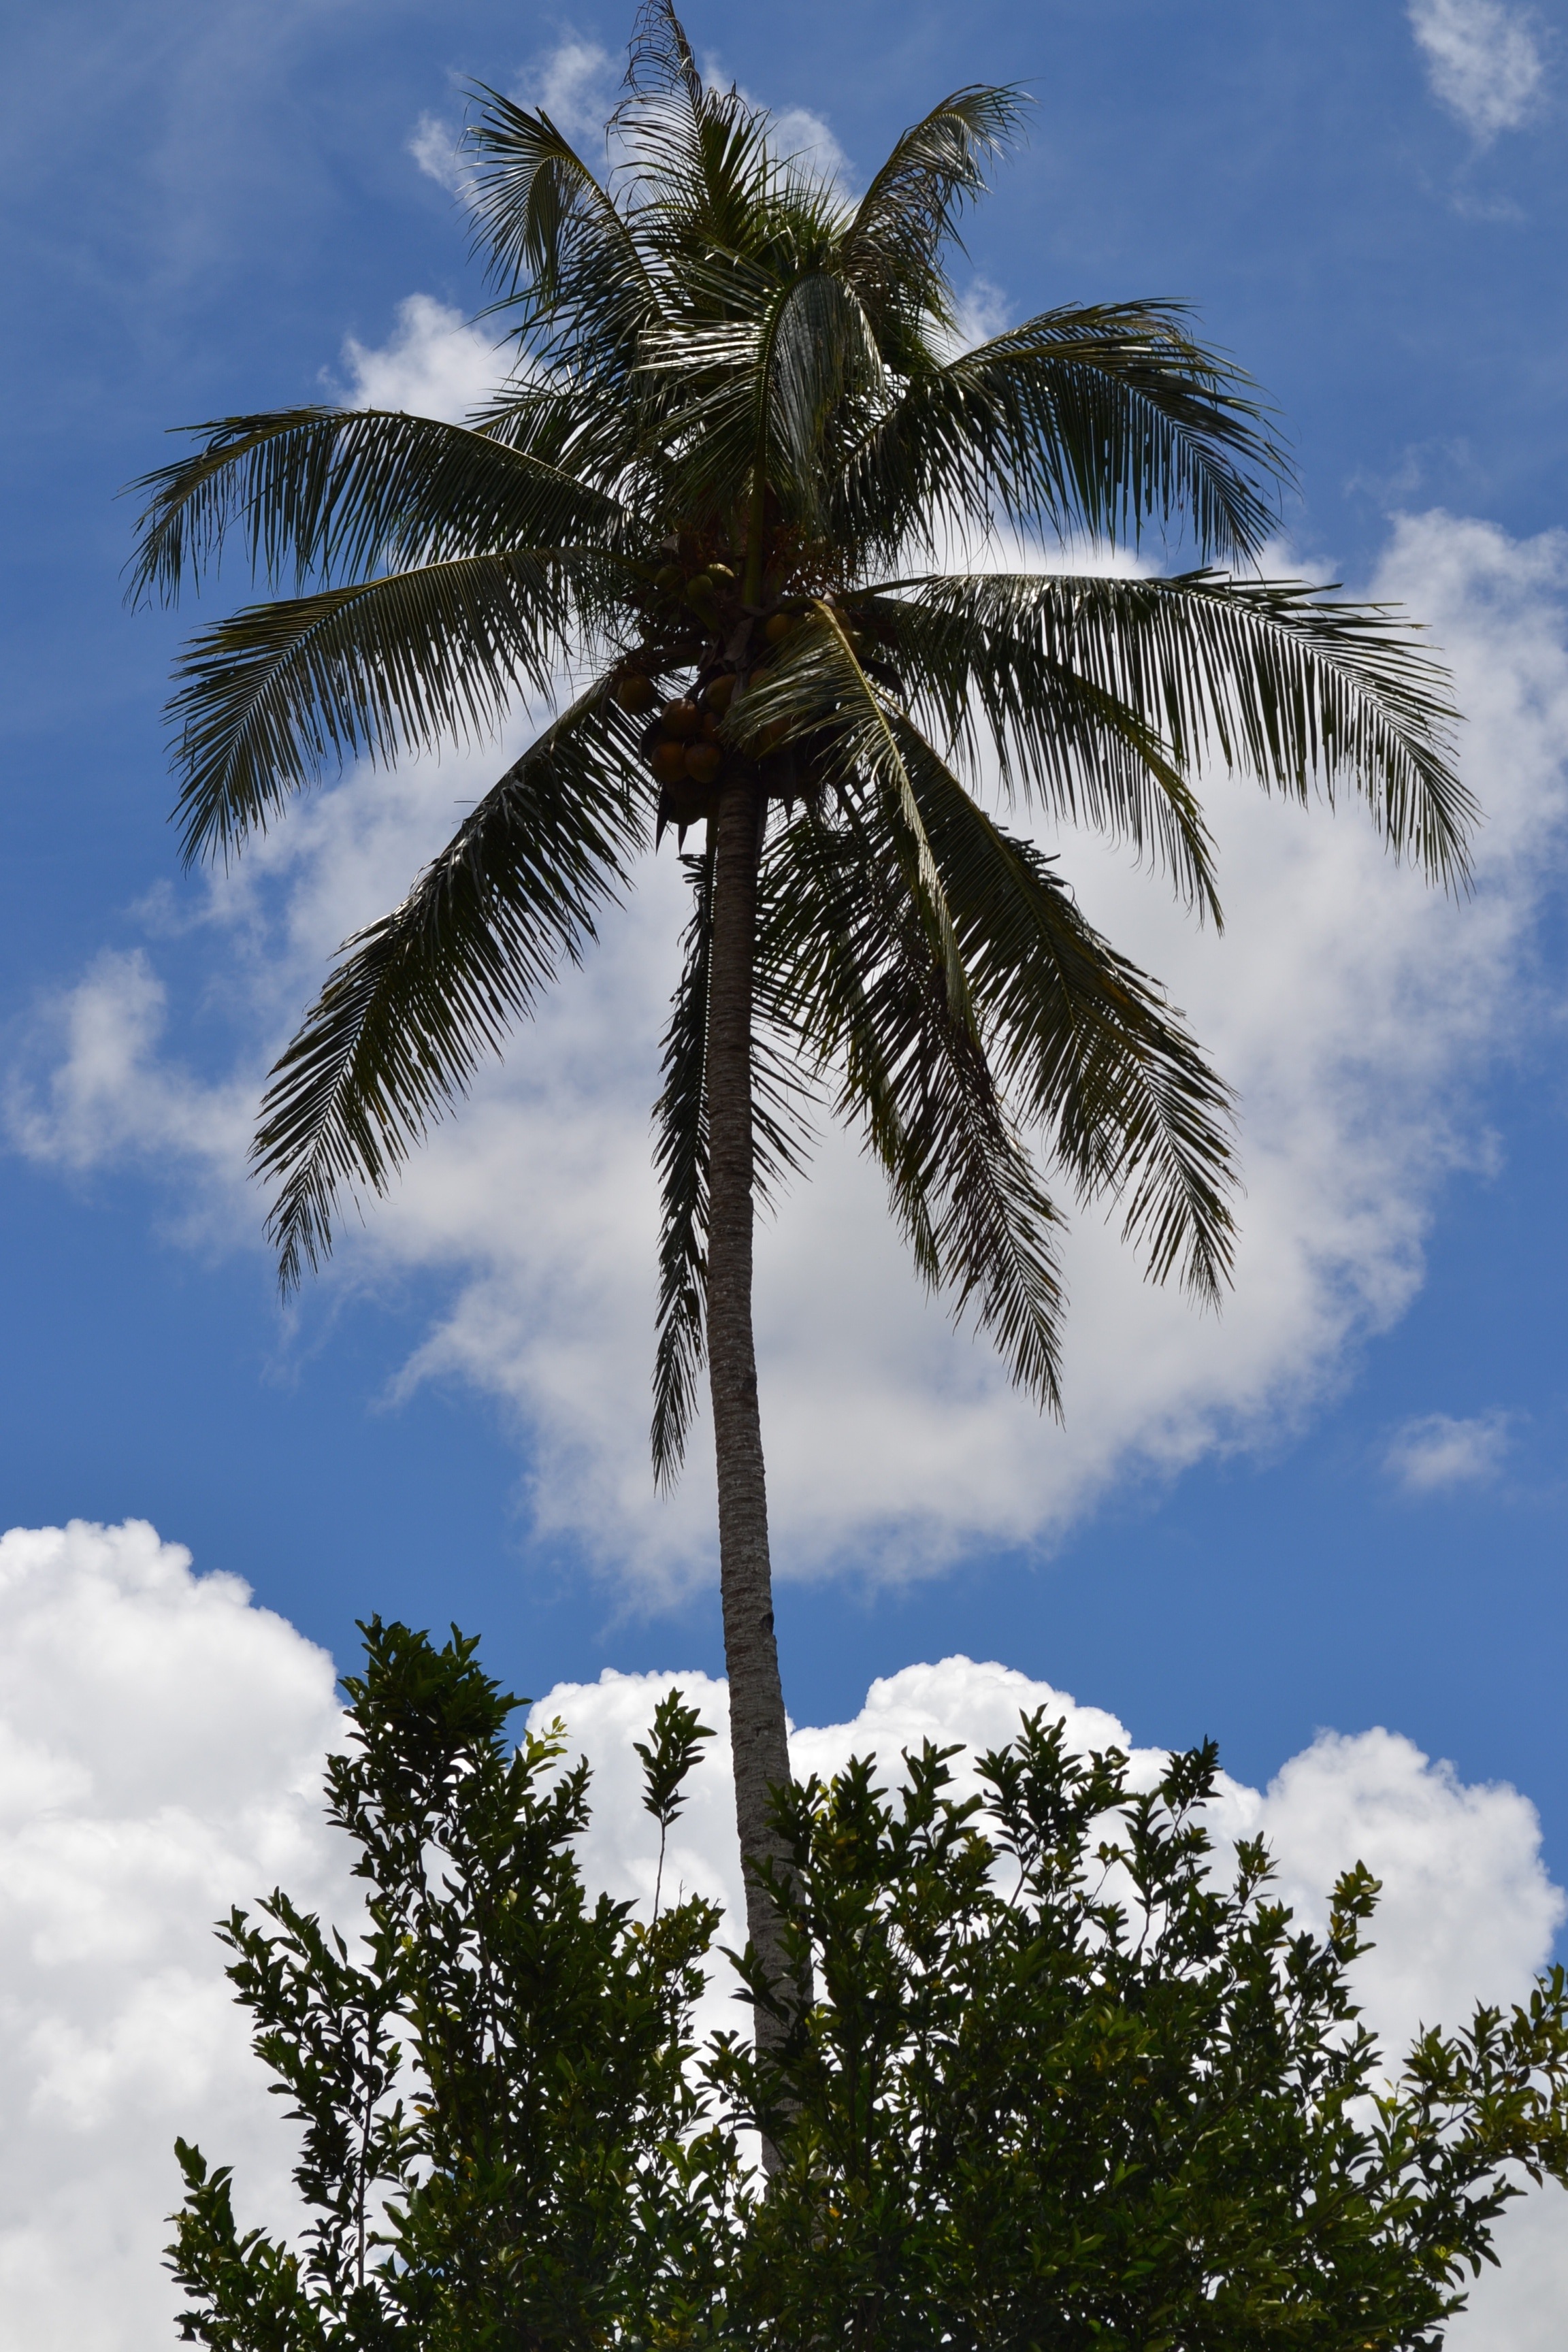
tree, nature, plant, sky, leaf, flower, wind, summer, palm, tropical, botany, flora, tropics, flowering plant, woody plant, land plant, arecales, palm family, borassus flabellifer